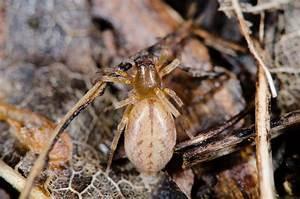
spider